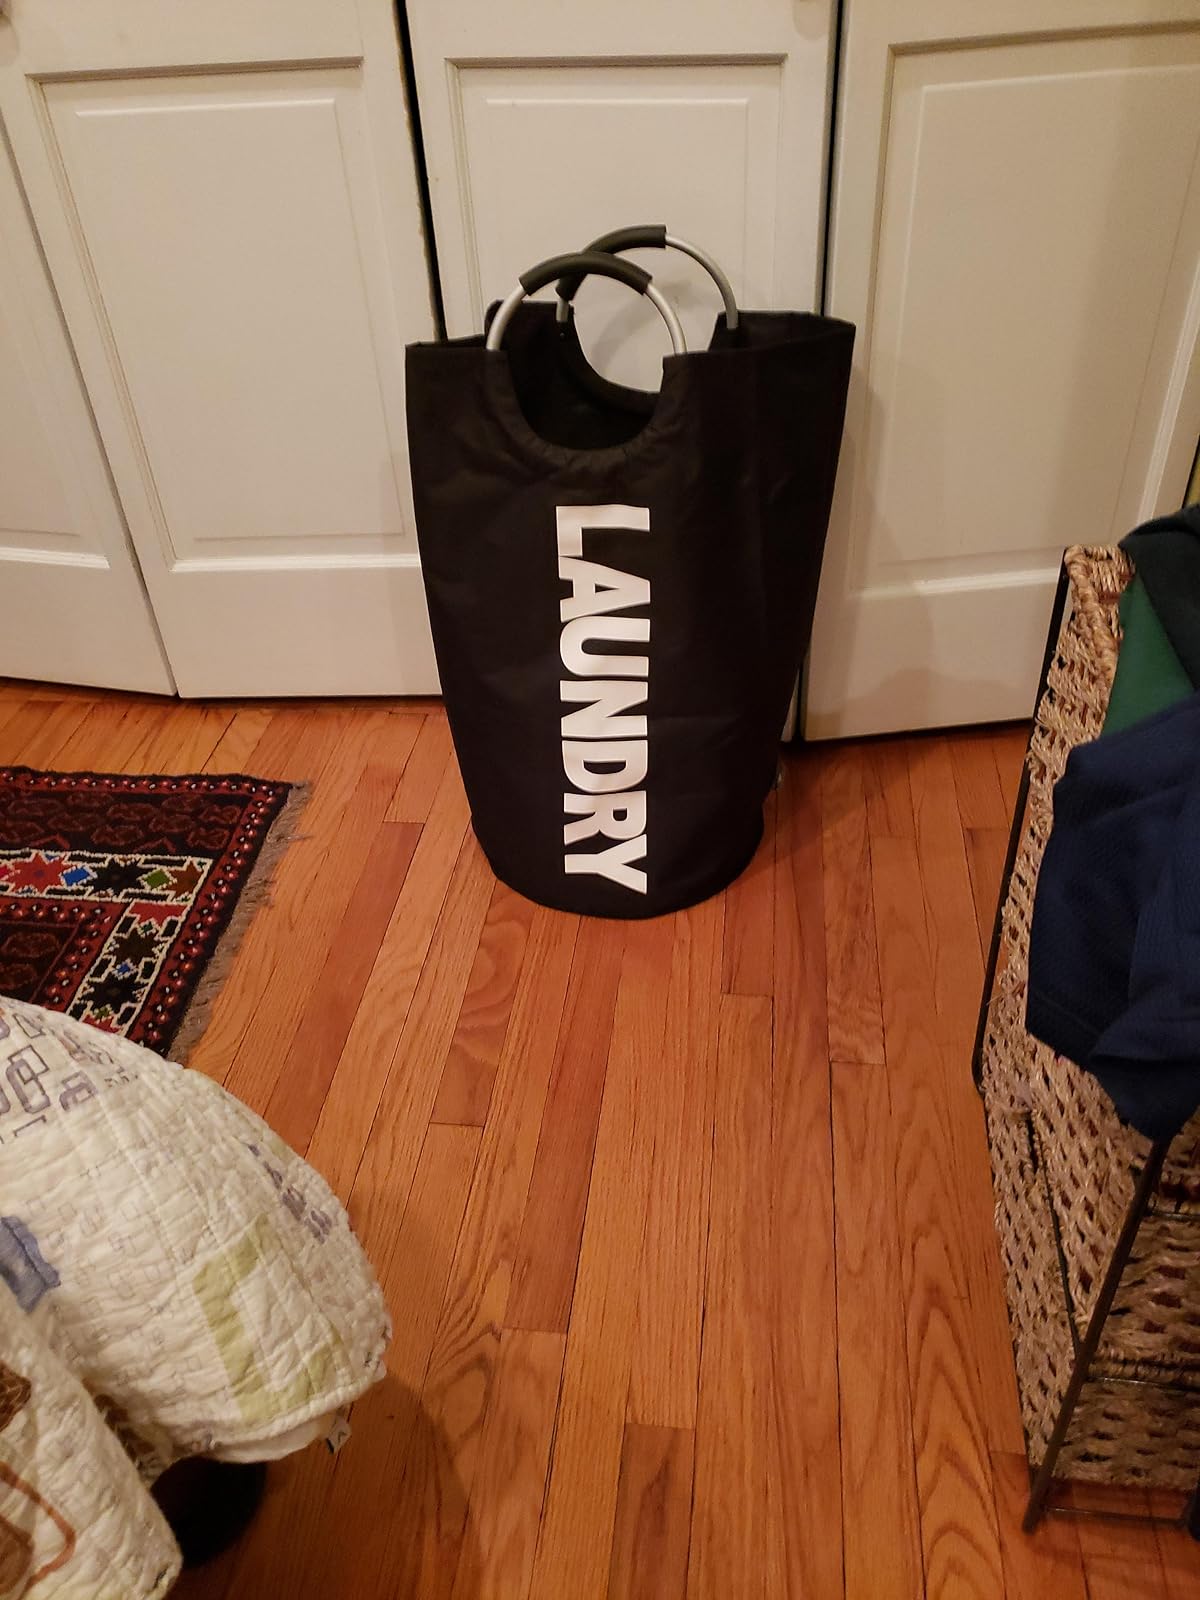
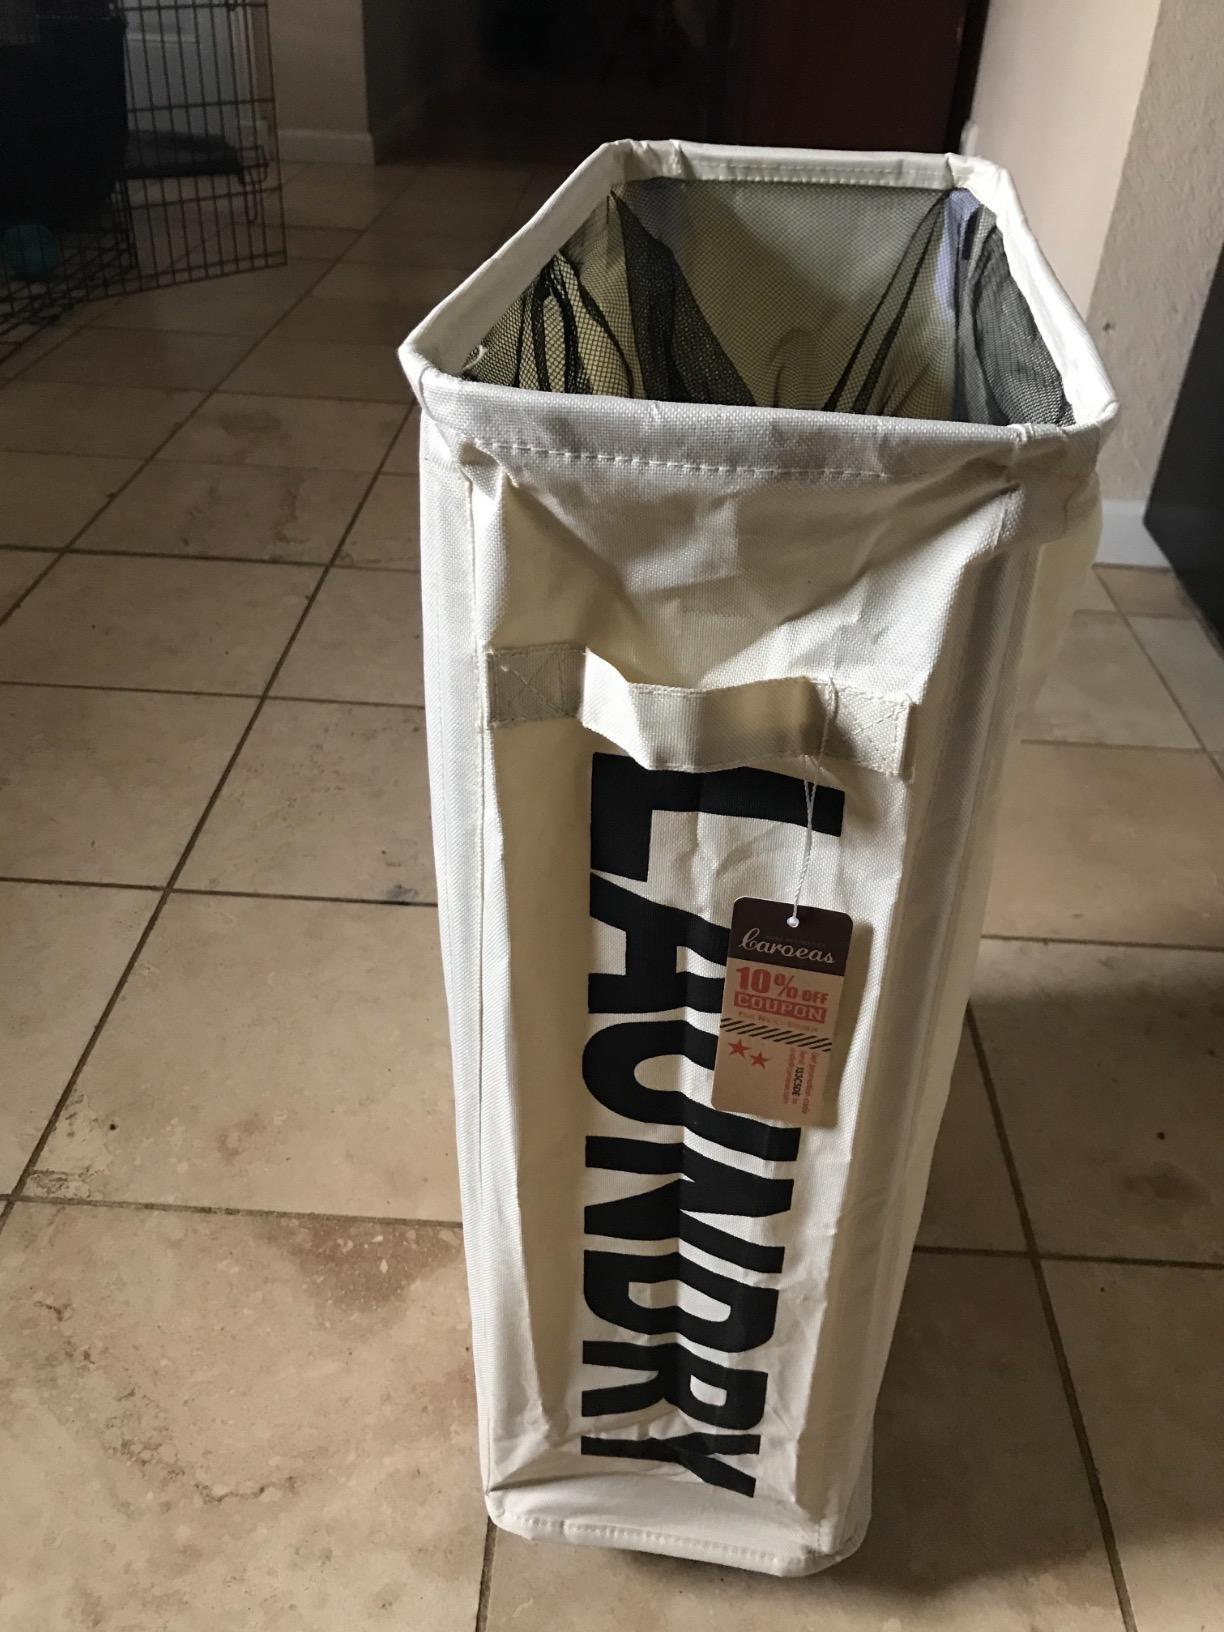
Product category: items_hamper
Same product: no